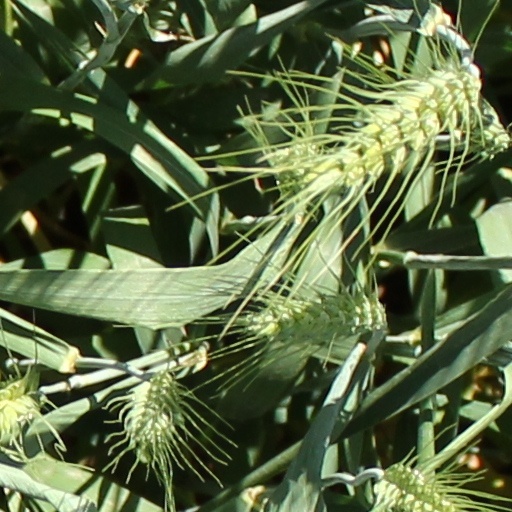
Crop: wheat